James R. Hendrix

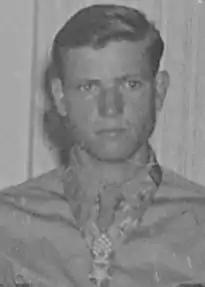
James Hendrix after receiving his Medal of Honor from President Harry S. Truman on August 13, 1945

James Richard Hendrix (August 20, 1925 – November 14, 2002) was a United States Army master sergeant and a recipient of the United States military's highest decoration for valor—the Medal of Honor—for his actions in Belgium during World War II.